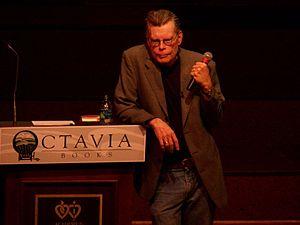
Simetierre ou Cimetière Vivant au Canada francophone est un film d'horreur américain réalisé par Mary Lambert et sorti en salles en 1989.
La liste des adaptations des œuvres de Stephen King recense les films, téléfilms, séries télévisées, bandes dessinées et œuvres théâtrales ou musicales adaptés de romans ou de nouvelles écrits par cet auteur.